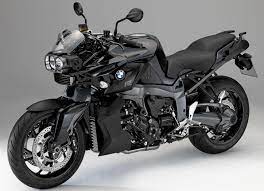
Vehicle type: Motorcycles